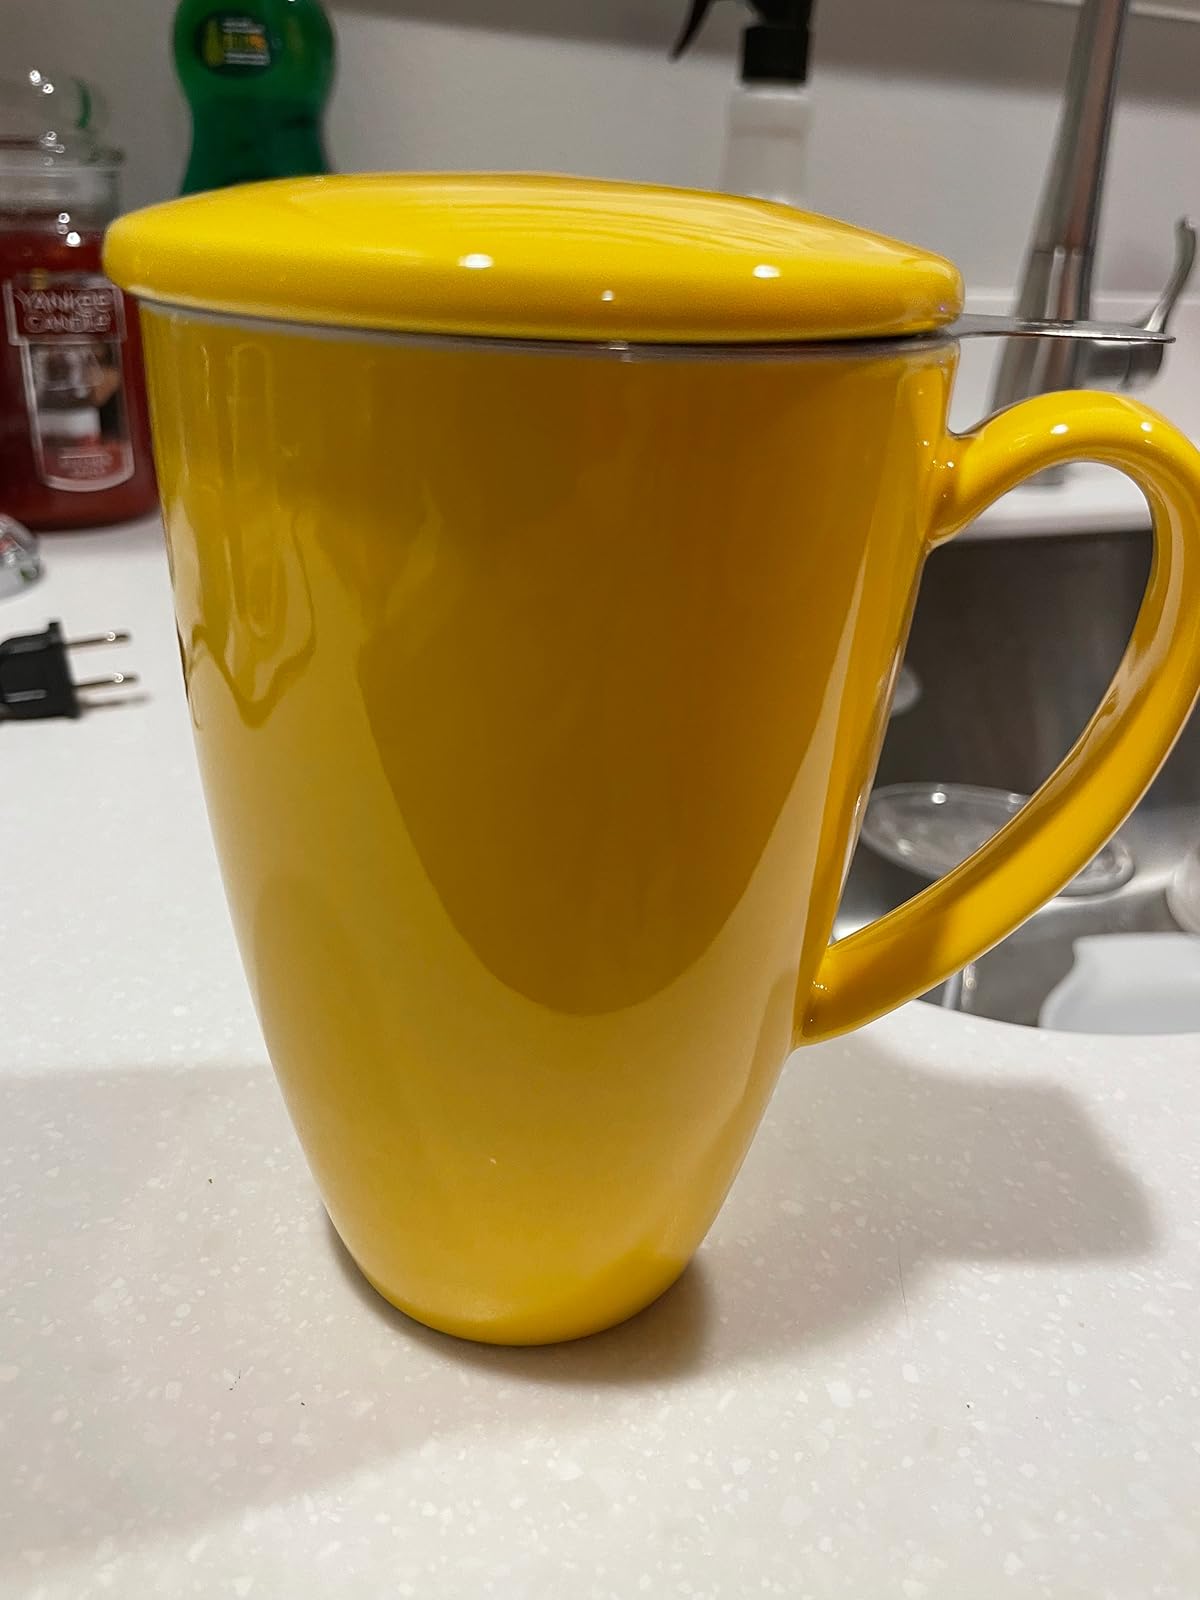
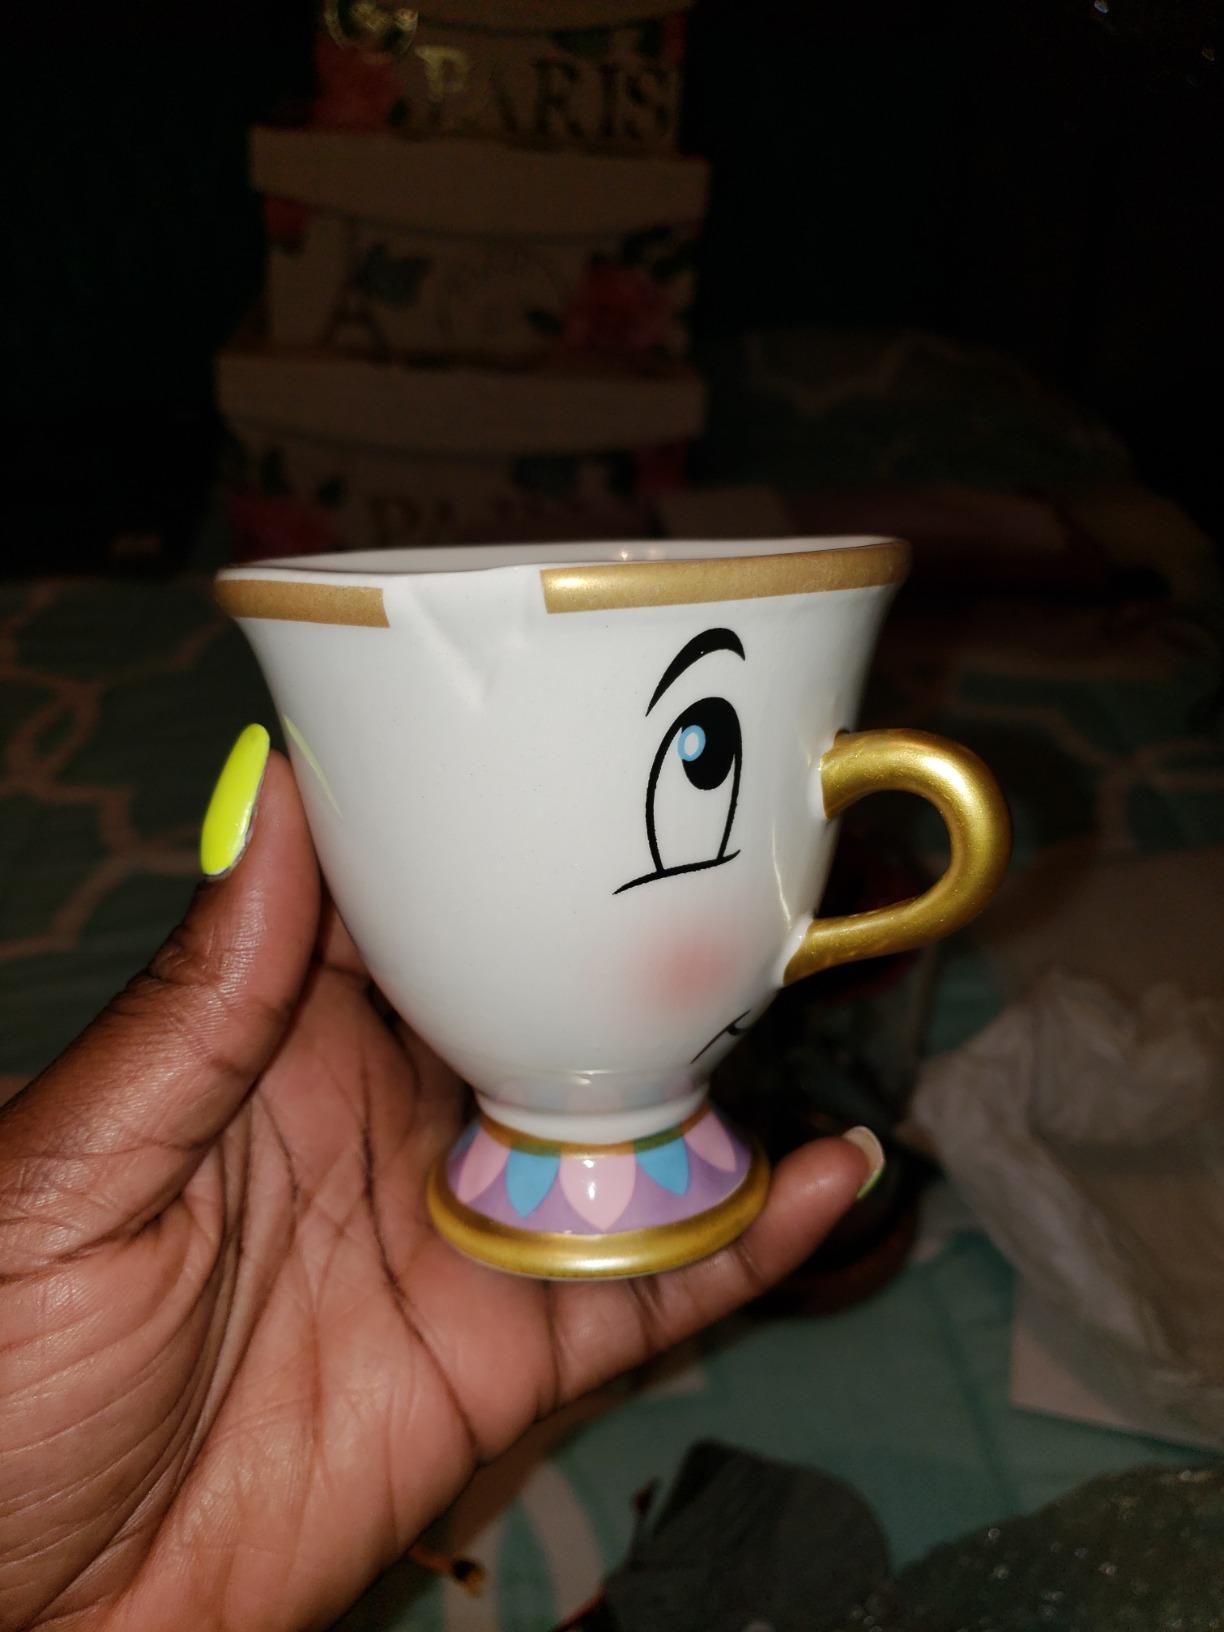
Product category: items_mug
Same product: no